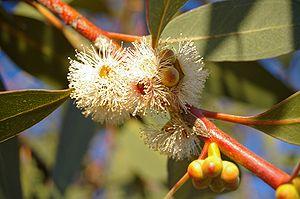
Eucalyptus dives est une espèce de plantes dicotylédones de la famille des Myrtaceae, endémique d'Australie.